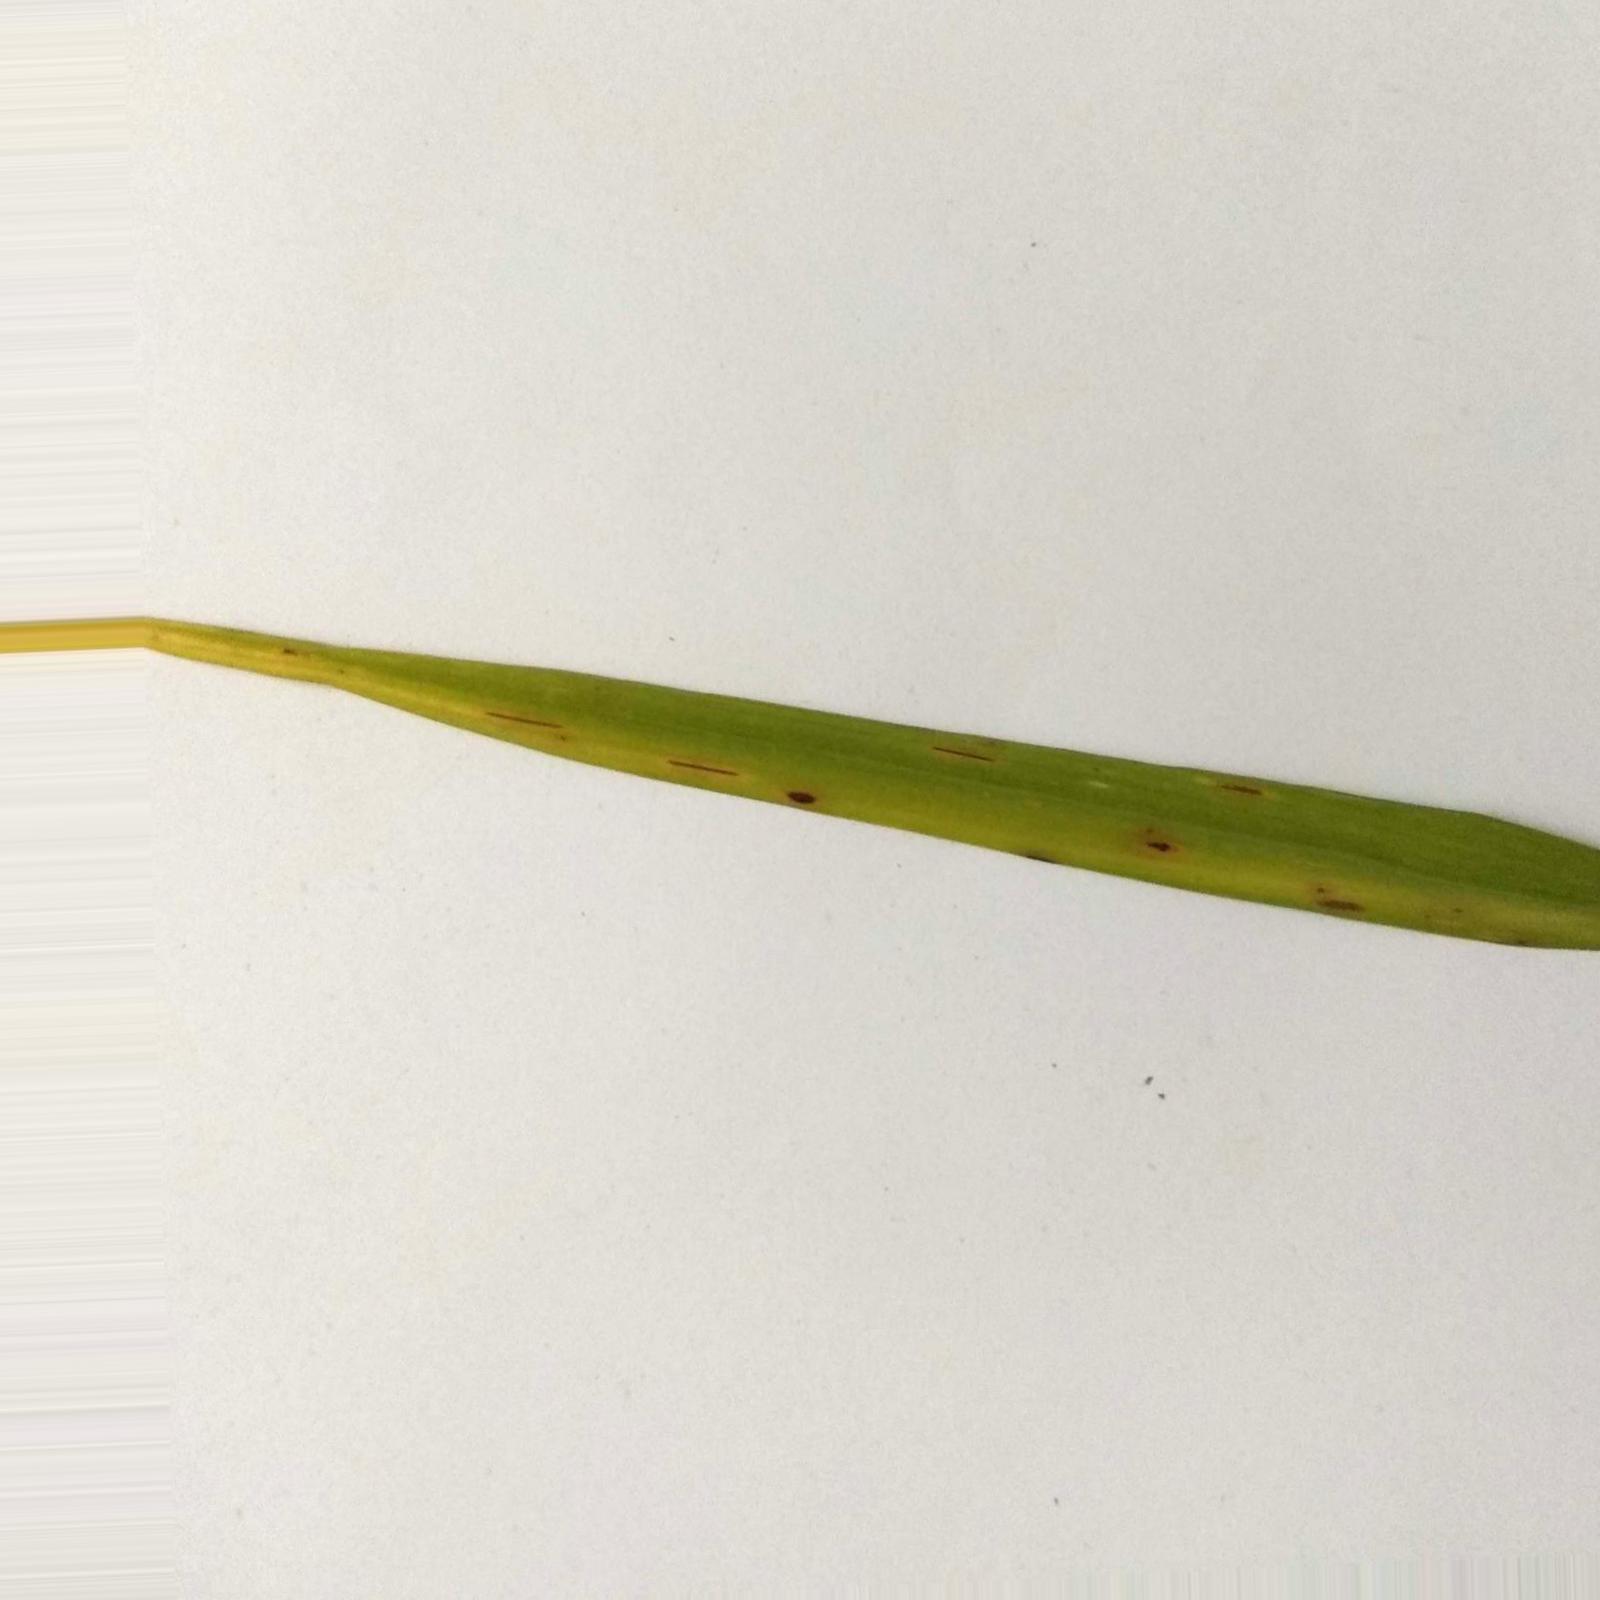
Nhãn: Bệnh Đốm Nâu ( Brown spot )